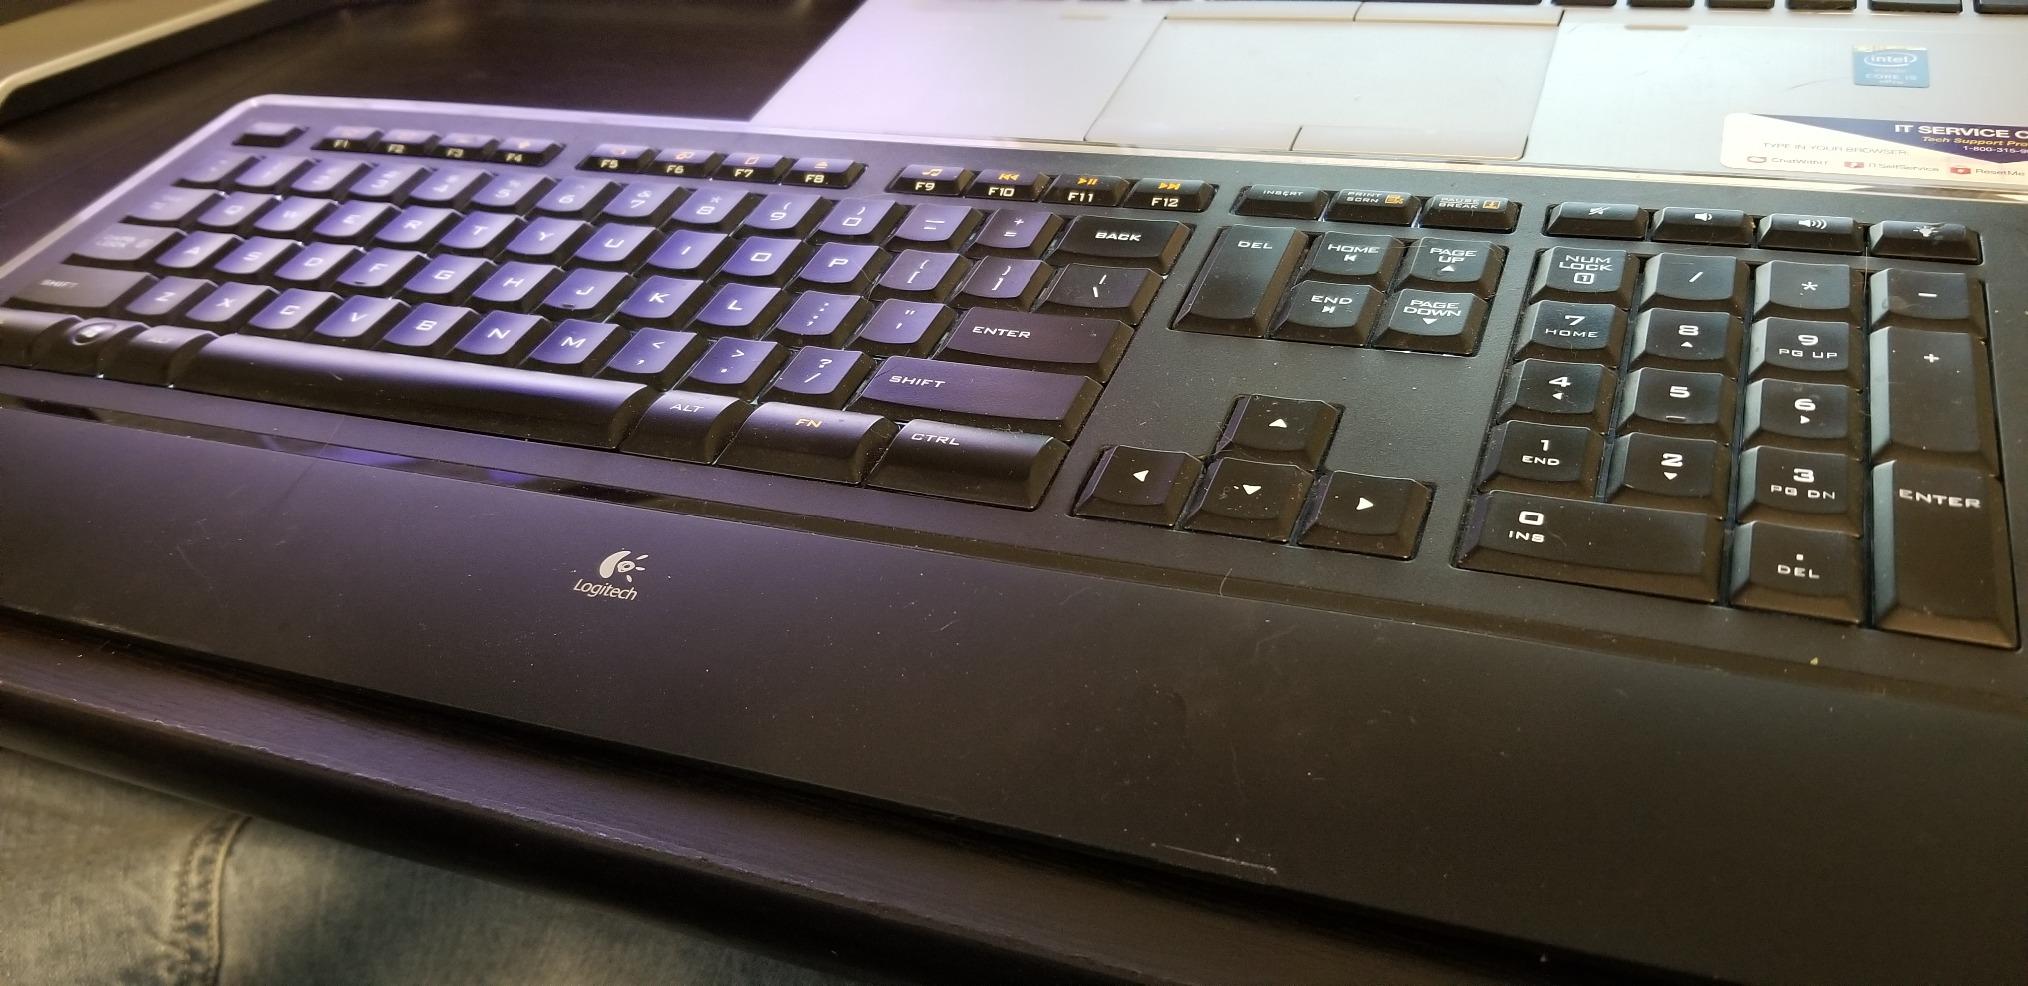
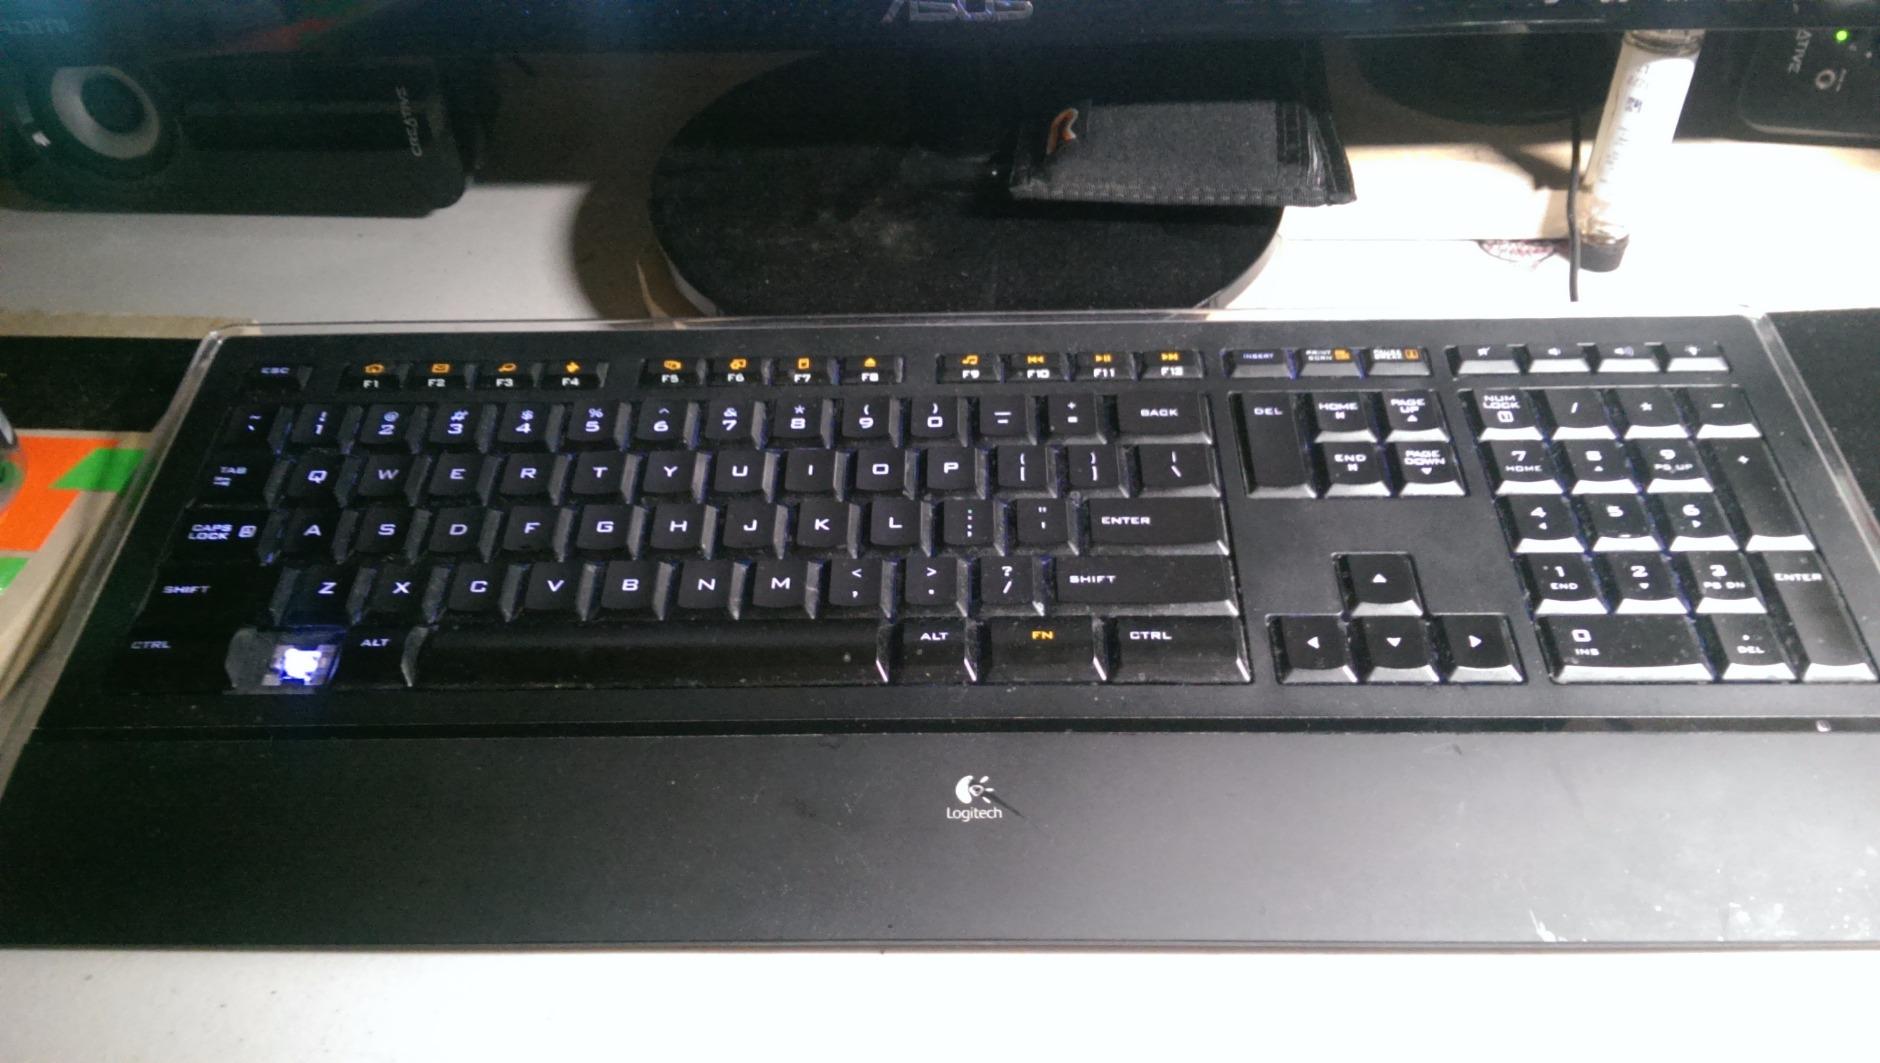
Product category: keyboard
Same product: yes